Richard Strauss

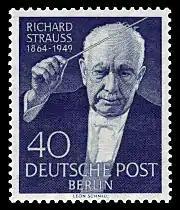
Stamp issued in 1954

TIME magazine suggested in 1927 that he wrote music to test how much "cacophony, dissonance, exaggeration, and clowning" his audiences would applaud. Early in Strauss's career, eminent musicologist Hugo Riemann reflected "His last works only too clearly reveal his determination to make a sensation at all costs".